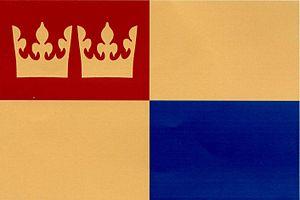
Kraborovice est une commune du district de Havlíčkův Brod, dans la région de Vysočina, en République tchèque. Sa population s'élevait à 96 habitants en 2019.